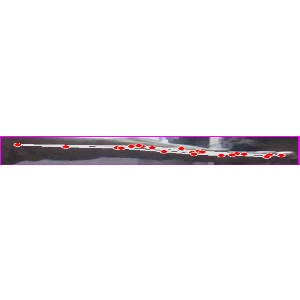
अक्षर: ज